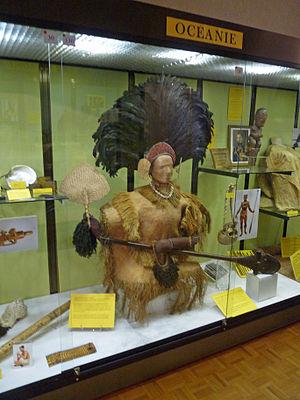
Chef de guerre marquisien portant les attributs dûs à son rang. Musée d'histoire naturelle et d'ethnographie de Colmar
Le musée d'histoire naturelle et d'ethnographie de Colmar est un musée d'histoire naturelle et d'ethnographie, situé à Colmar. Il a été fondé par la Société d'histoire naturelle et d'ethnographie de cette ville.